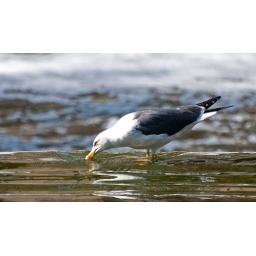
Lesser Black-backed Gull in the river running through Bath